Nomwin

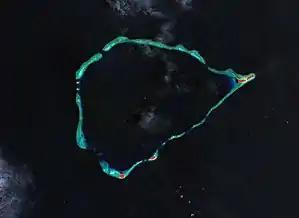
Landsat picture of Nomwin Atoll

Nomwin is a large atoll, part of the Hall Islands, as well as a village and municipality (together with uninhabited East Fayu) in the state of Chuuk, Federated States of Micronesia.